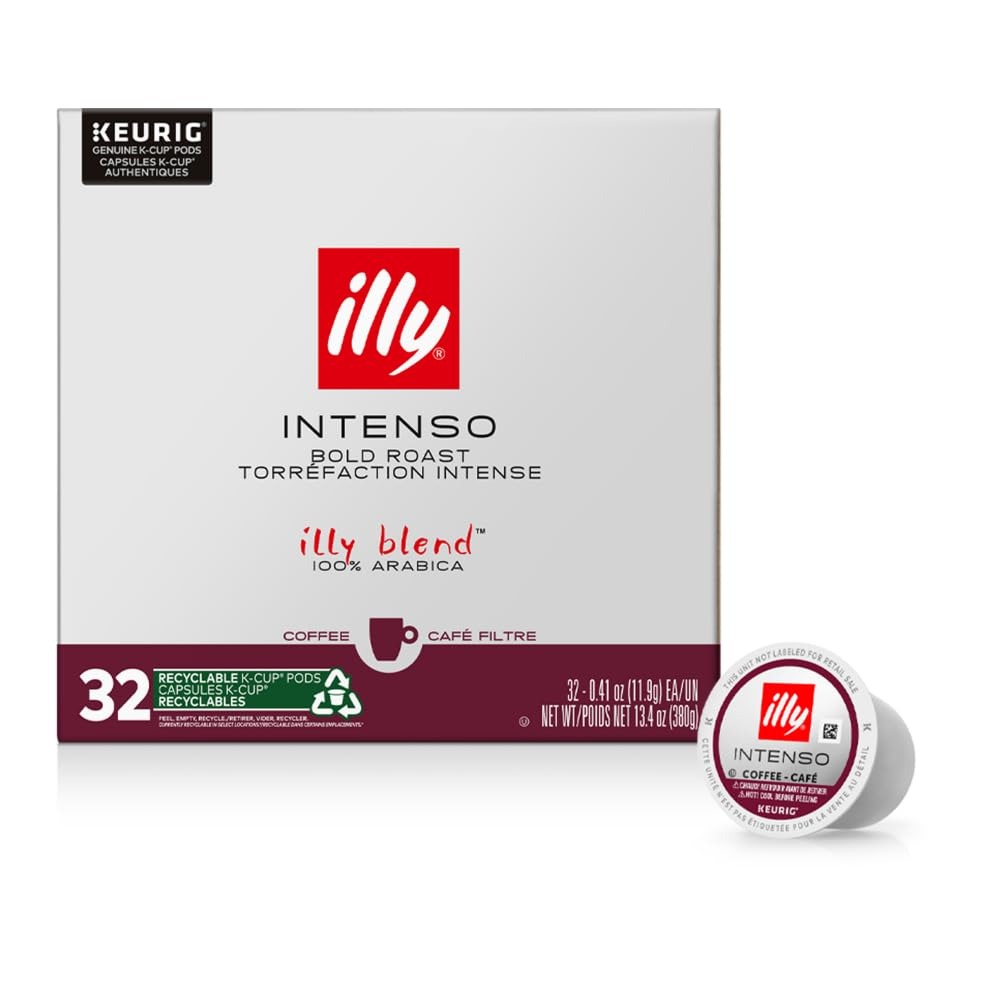
Item Name: illy Coffee, Intense & Robust, Intenso Dark Roast Coffee K-Cups, Made With 100% Arabica Coffee, All-Natural, No Preservatives, Coffee Pods for Keurig Coffee Machines, 32 K-Cup Pods (Pack of 1)
Bullet Point 1: DARK ROAST - Dark roast is intense, robust, and full flavored with warm notes of deep cocoa and dried fruit. A distinctive and bold taste in the convenience of single serve kpod coffee pods.
Bullet Point 2: K CUPS COFFEE CONVENIENCE - Remove the capsule from the package. Place the capsule in the chamber and activate the brew cycle. Pop these k pods in your Keurig coffee machine and fill your mug with the right brew.
Bullet Point 3: FLAVORFUL & SMOOTH ITALIAN COFFEE - K-cups coffee pods hit you with smooth beginnings and lingering finishes, with each sip being full of flavor.
Bullet Point 4: WE BRING THE TASTE OF ITALY TO YOU - We’ve spent eight decades refining a singular, signature blend celebrated all over the world as the pinnacle of what single-serve coffee can be.
Bullet Point 5: SUSTAINABILITY IS OUR VISION - We pride ourselves on the constant focus on our environment and the community. We are part of a global movement with a common goal: to pave the way for a better, more liveable, and more enlightened world.
Value: 32.0
Unit: Count

Price: 18.99